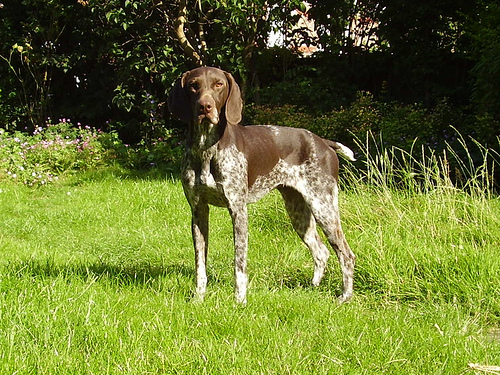
Breed: german shorthaired